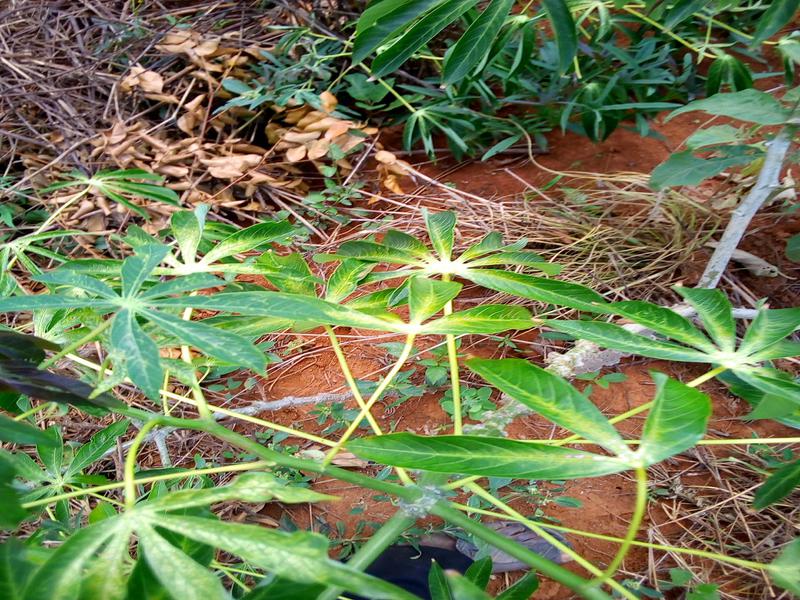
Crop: cassava
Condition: green_mottle